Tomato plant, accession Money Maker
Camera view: bottom (45 deg); turntable rotation: 180 degrees
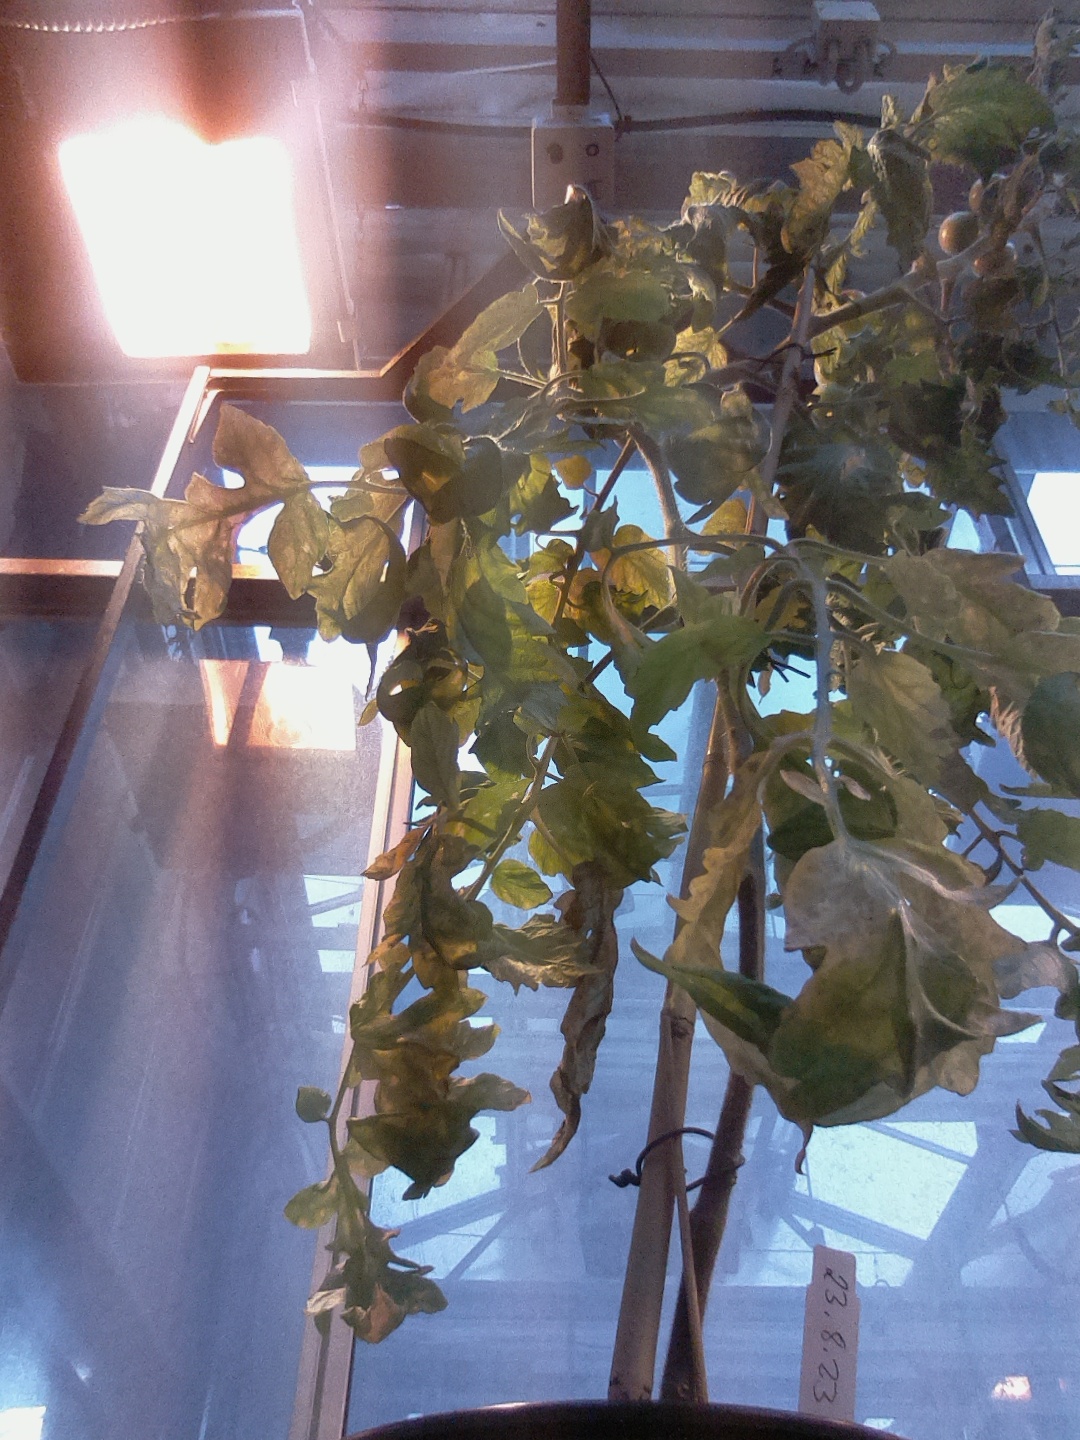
BBCH growth stage 80: fruits start showing typical ripe color (orange -> red)